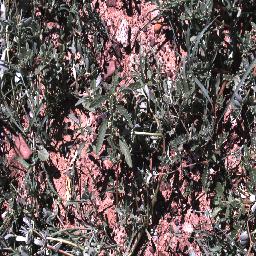
Label: negative